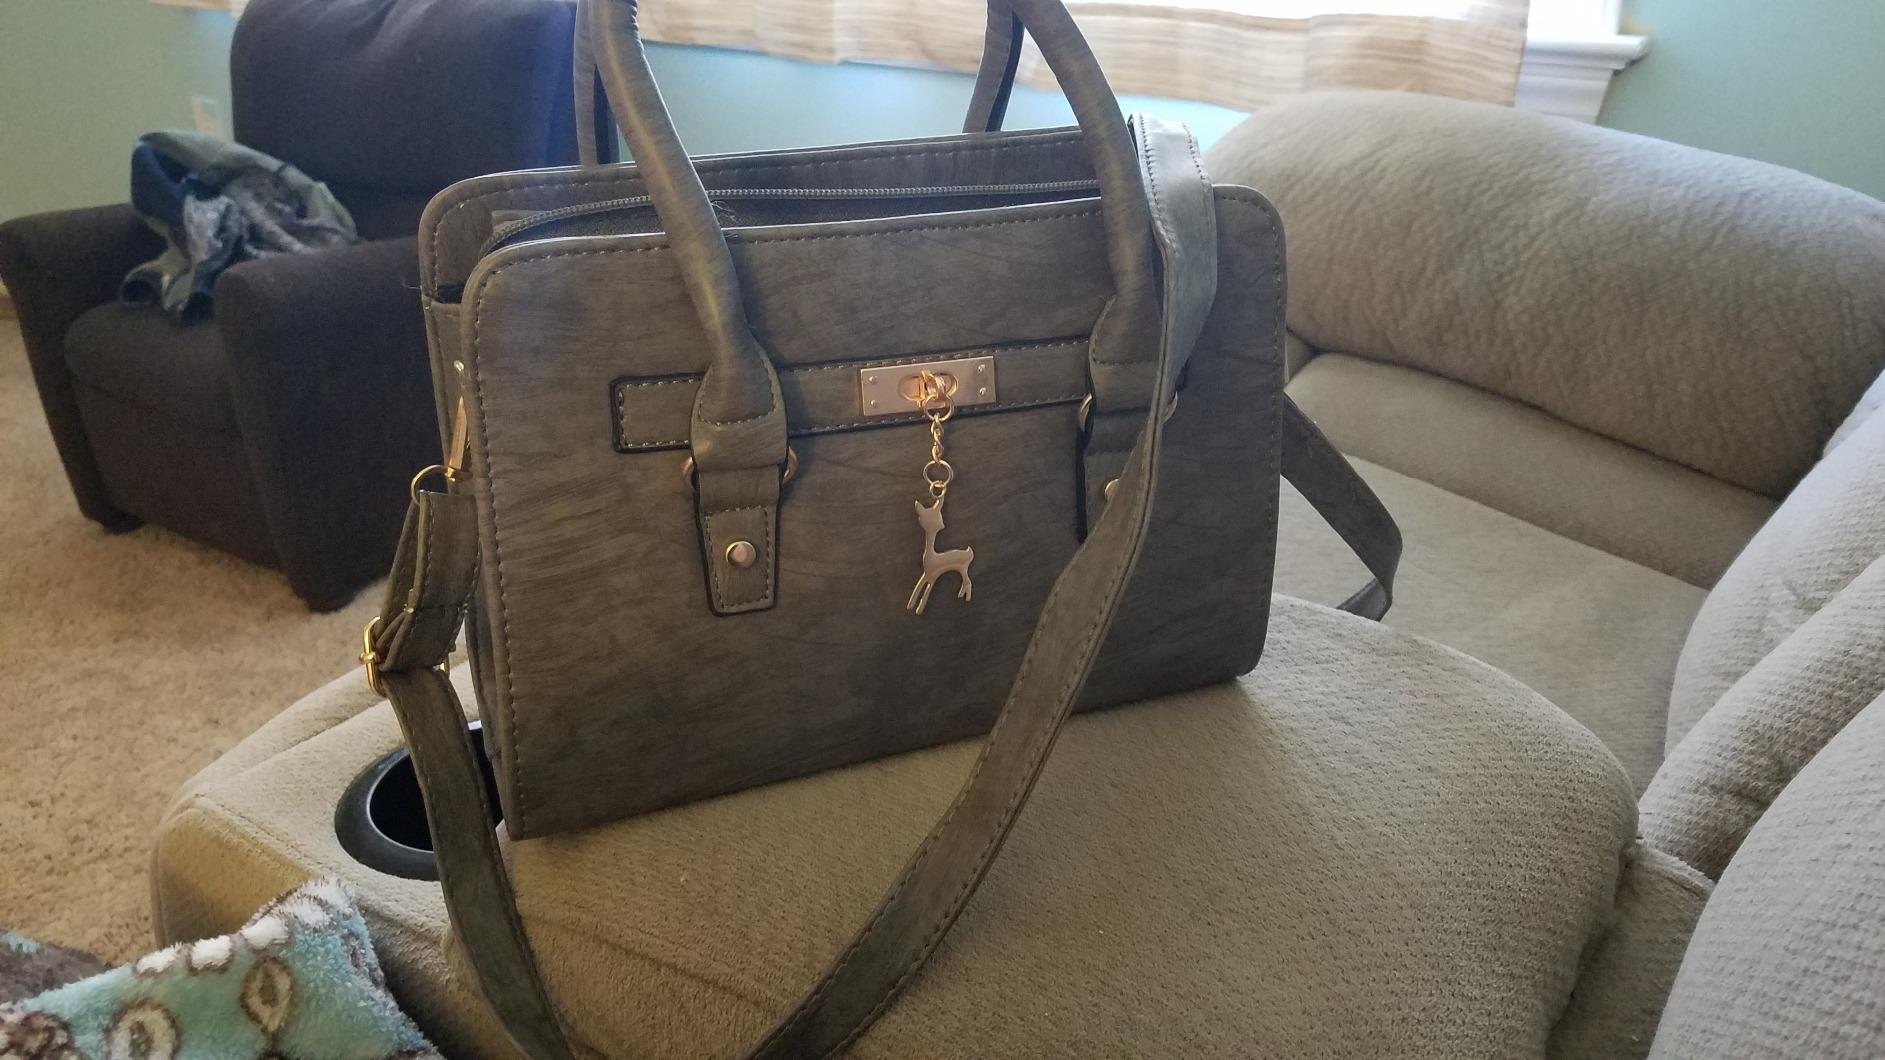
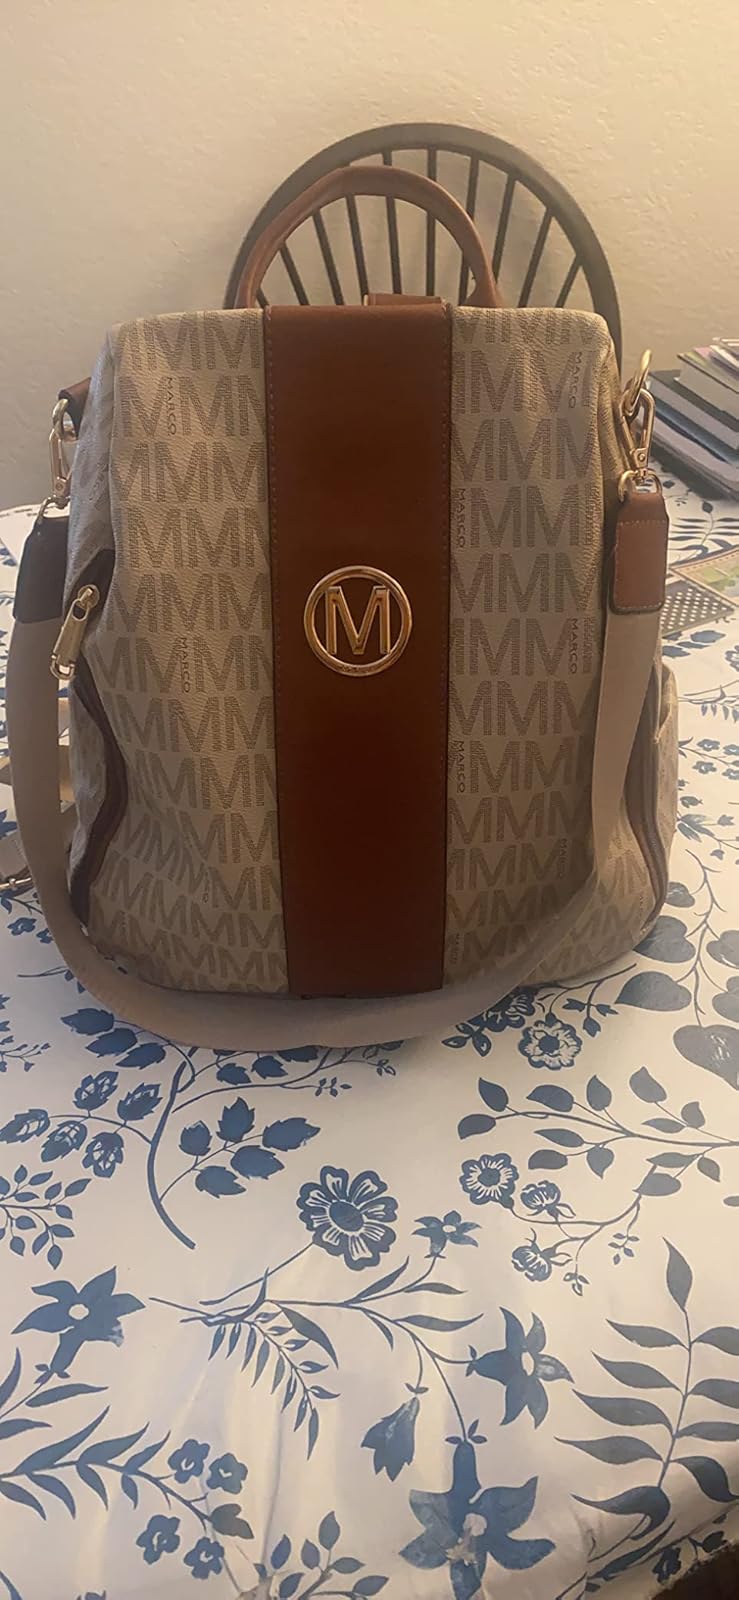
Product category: accessories_handbag
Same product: no